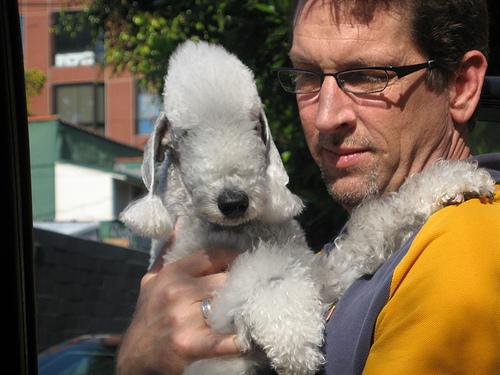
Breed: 214-n000033-Bedlington_terrier